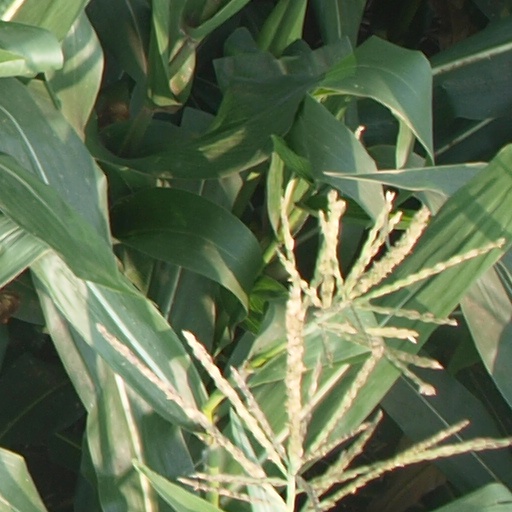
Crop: maize; corn